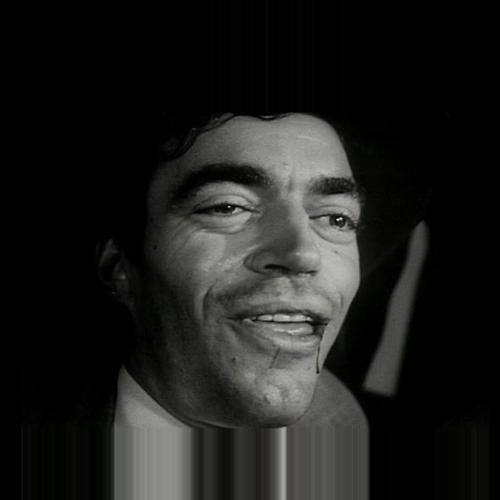
Age: 31